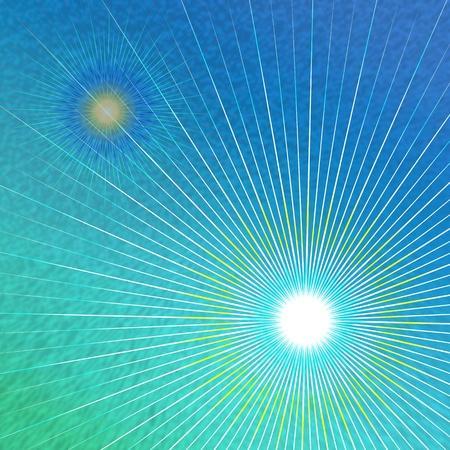
abstract illustration depicting geometric pale lines against a cyan and blue mix abstract background illustration